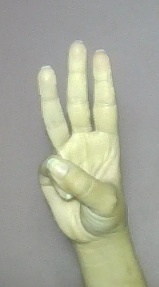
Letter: thaa